Calenberg Land

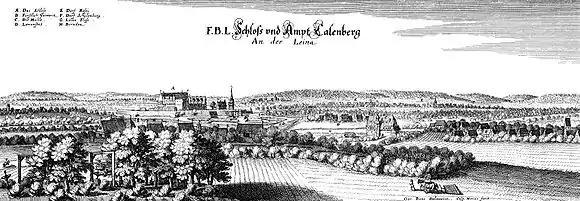
The Calenberg Land and Calenberg Castle in a Merian engraving of 1654

The present-day geographical region of Calenberg Land roughly corresponds to the Germanic area of which was ruled by the House of Billung in the Early Middle Ages. In the 12th century various fiefdoms emerged that were exploited by noble families from the region who were enfeoffed by the bishops of Minden and Hildesheim. These were the counts of Wölpe (Nienburg/Weser), of Roden (Wunstorf), of Schaumburg, of Schwalenberg (Barsinghausen), of Spiegelberg (Lauenstein) and of Hallermund (Springe). At that time the counts founded a number of abbeys, including Mariensee, Marienwerder, Barsinghausen, Wennigsen and Wülfinghausen. In the 13th century the House of Welf gained the upper hand in Calenberg Land, although it was not called that. They bought out the counts and their estates or defeated their feudal heads in the shape of the bishops of Hildesheim and Minden. In the 13th century the Welfs built the water castle of Calenberg south of Hanover in the vicinity of the Leine. Out of that emerged the Welf sub-principality of Calenberg.